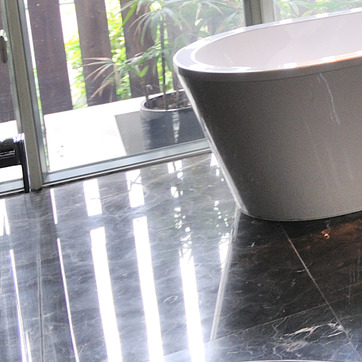
Material: polishedstone